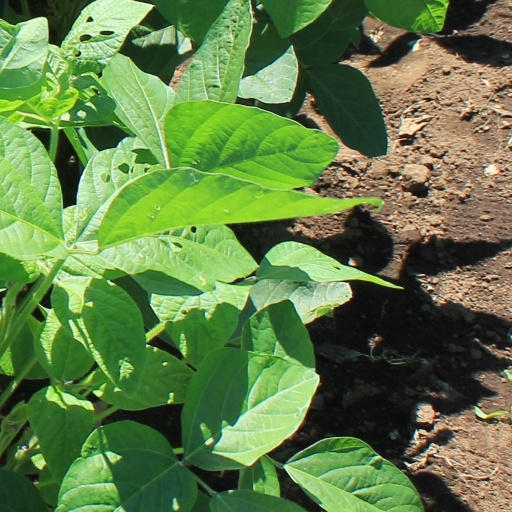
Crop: soybean